Gaetano Aronica

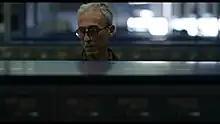
Gaetano Aronica

Gaetano Aronica (born 30 September 1963) is an Italian actor known for playing the Roman general Varus in the 2020 Netflix television series "Barbarians".